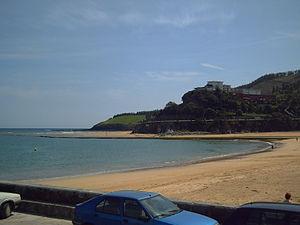
Mendexa en basque ou Mendeja en espagnol est une commune de Biscaye dans la communauté autonome du Pays basque en Espagne.
Lekeitio, Lekitto en basque ou Lequeitio en espagnol est une commune de Biscaye dans la communauté autonome du Pays basque en Espagne.
Autobiographie de Federico Sánchez est un livre de l'écrivain espagnol Jorge Semprún, publié en espagnol en 1977 et l'année suivante en version française, dans une traduction de Claude et Carmen Durand.